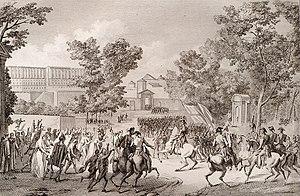
La bataille des Arapiles est une bataille de la guerre péninsulaire portugaise et de la guerre d'indépendance espagnole remportée par les forces anglo-portugaises de Wellington, qui intègrent pour la première fois une division espagnole, face aux Français. Elle fut livrée le 22 juillet 1812 près du village d'Arapiles, en Espagne. La victoire alliée est obtenue par la succession d'attaques en ordre oblique de sa cavalerie.